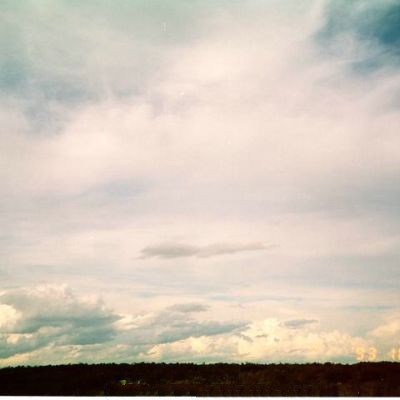
Cloud type: Cirrostratus (Cs)